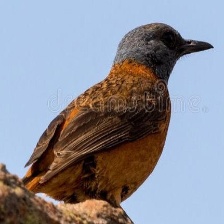
Species: CAPE ROCK THRUSH
Scientific name: MONTICOLA RUPESTRIS